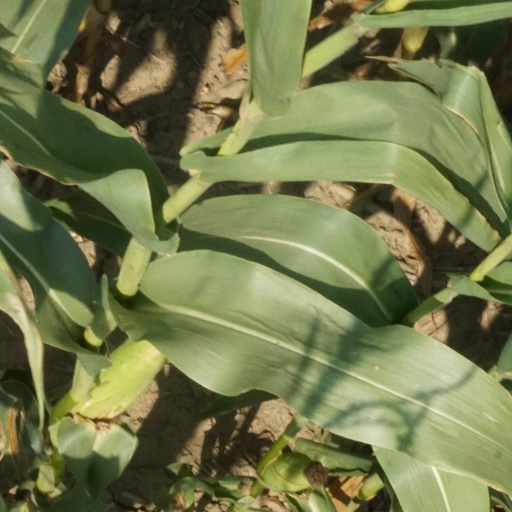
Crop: maize; corn